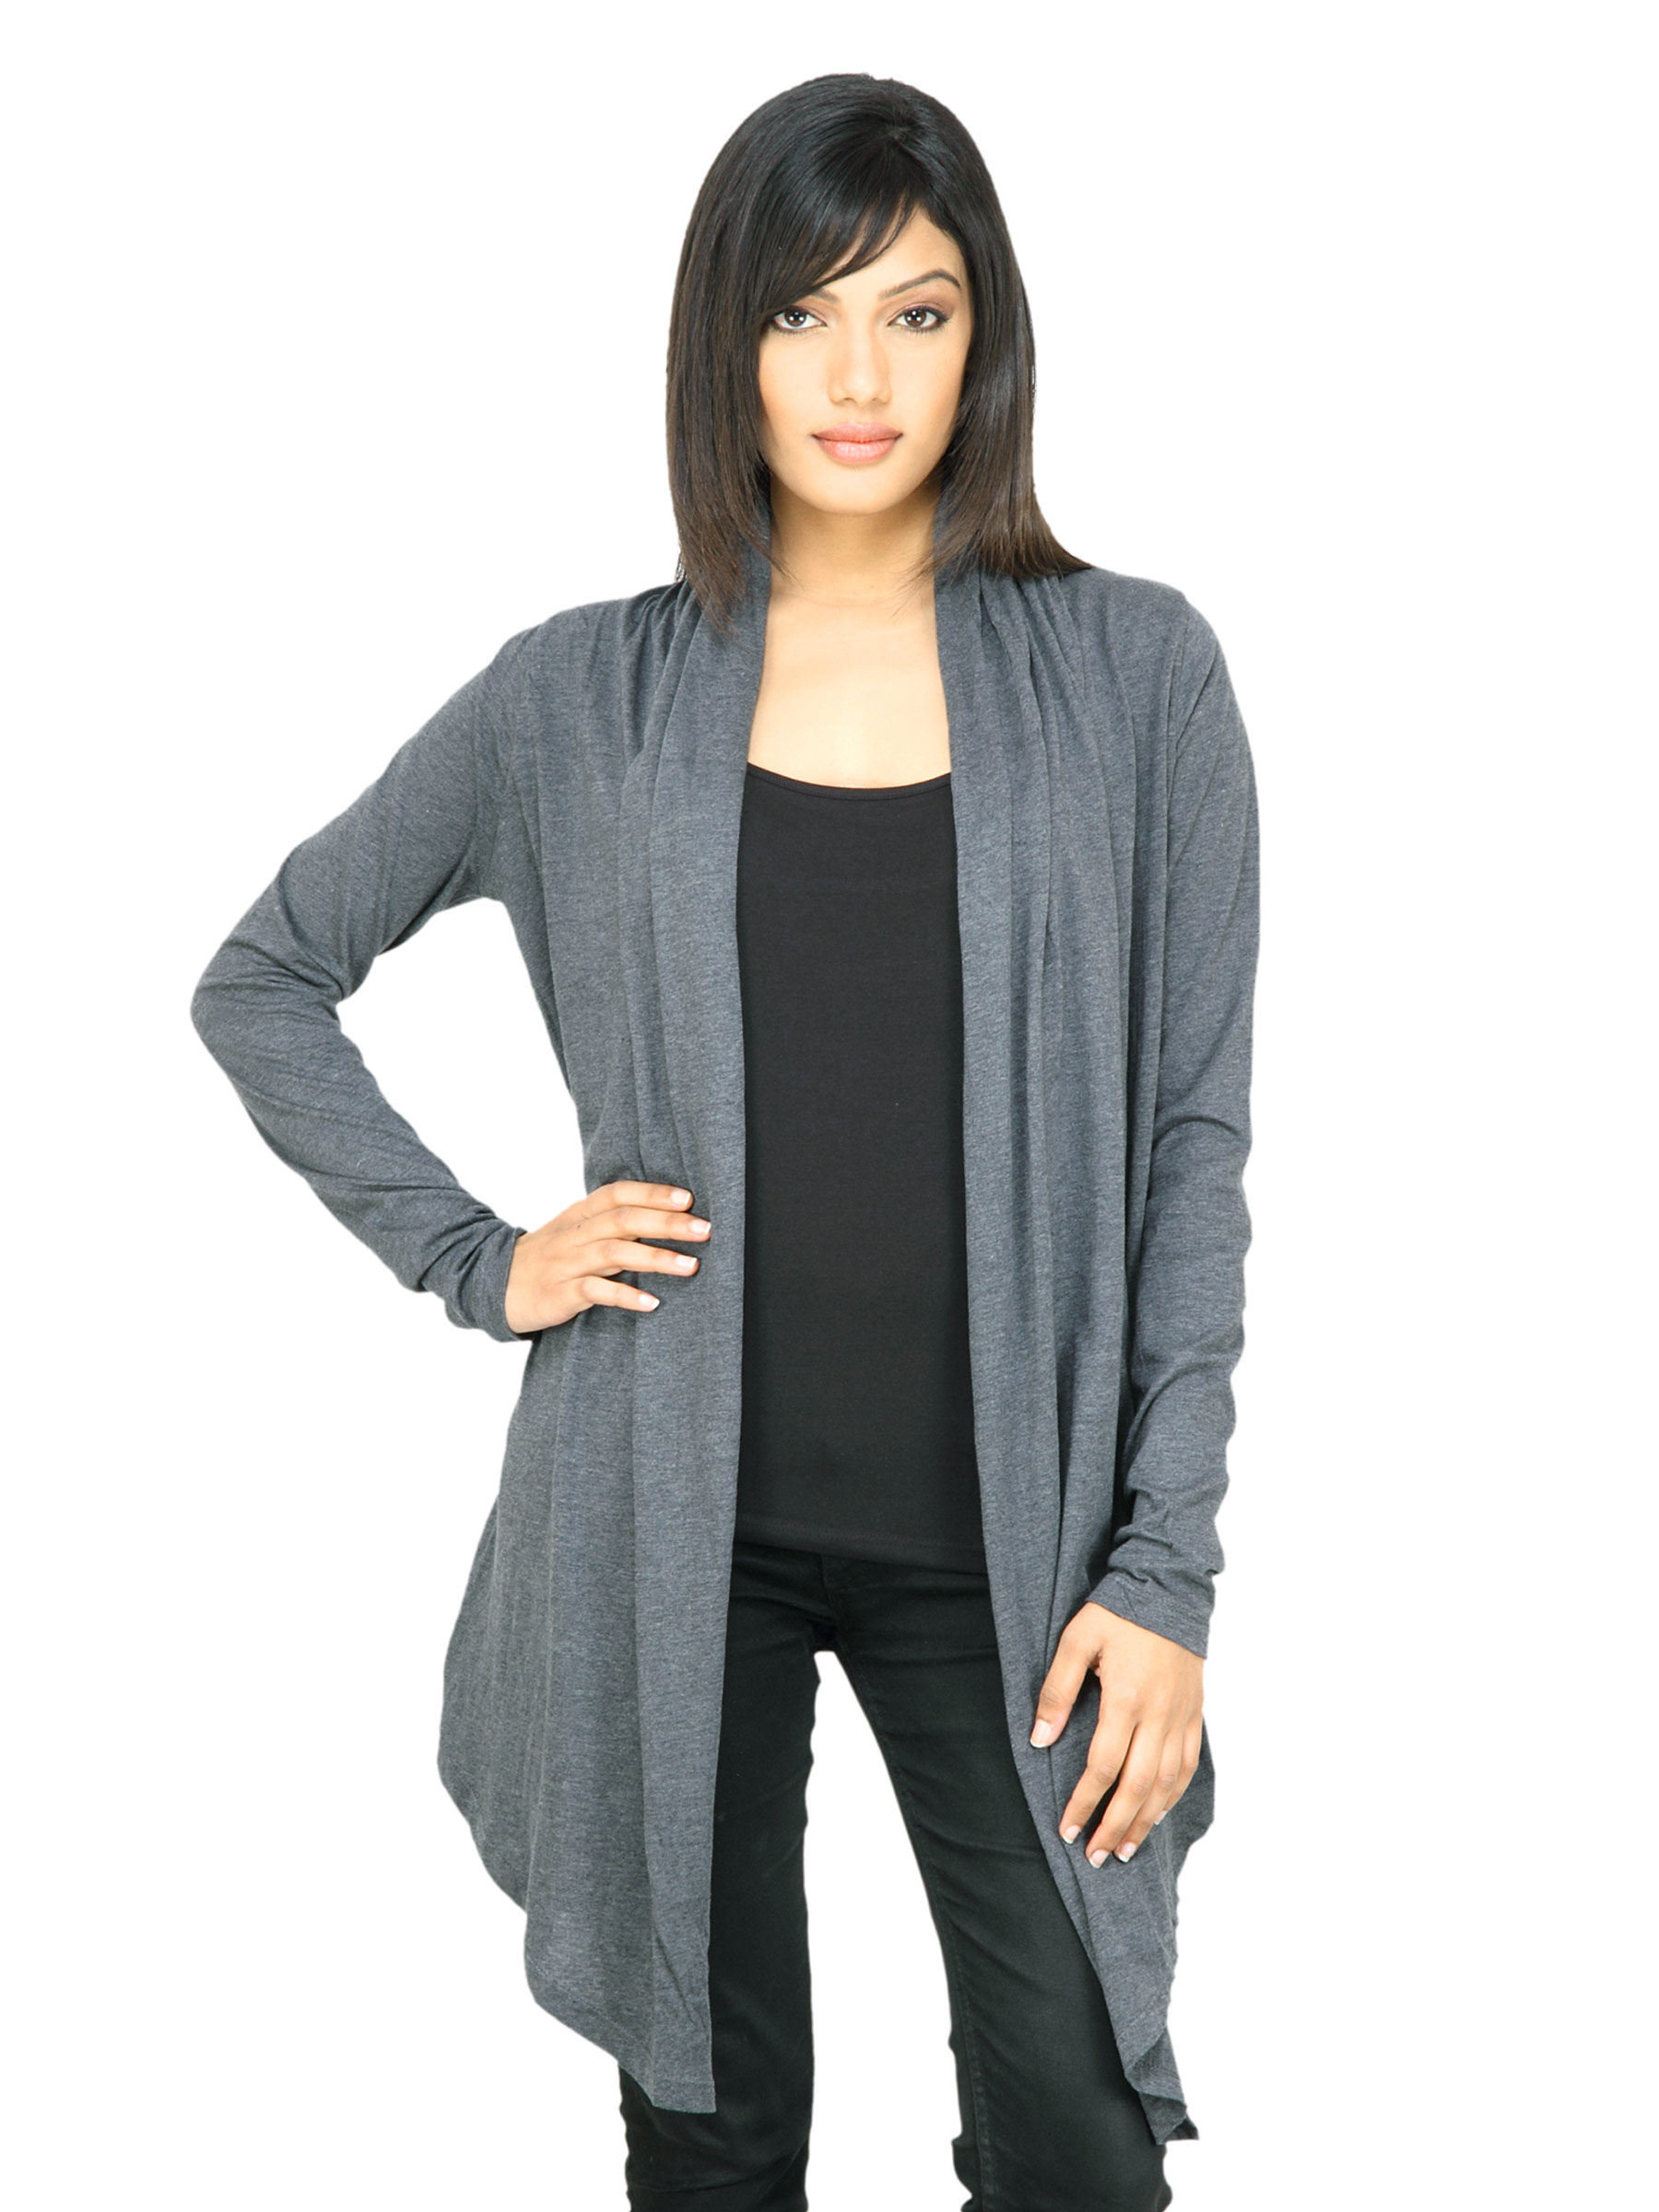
United Colors of Benetton Women Solid Grey Sweater
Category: Apparel / Topwear / Sweaters
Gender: Women
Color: Grey
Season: Fall 2011
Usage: Casual